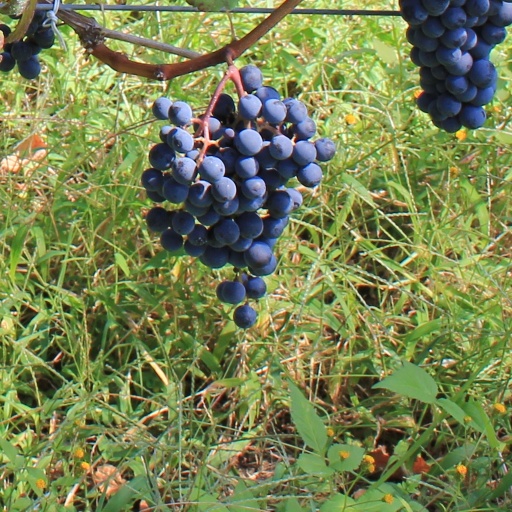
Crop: grape